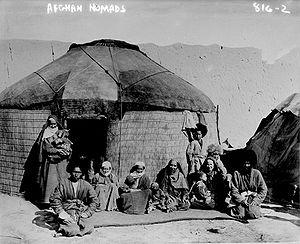
Une yourte ou iourte est l'habitat traditionnel de nombreux nomades vivant en Asie centrale, notamment les mongols, les wakhis et turkmènes. Elle est particulièrement utilisée au Kirghizstan, au Kazakhstan au Karakalpakistan mais aussi au Turkménistan, en Turquie en Afghanistan, en Iran, en Ouzbékistan et bien sûr en Mongolie. L'étymologie du mot est d'origine Turque : Yurt.